Peter Leahy

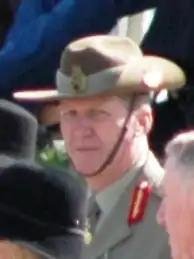
Leahy at the 2008 National Anzac Day service, Canberra.

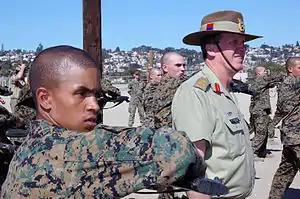
Leahy walks among recruits during his visit to Marine Corps Recruit Depot San Diego, California, in 2004.

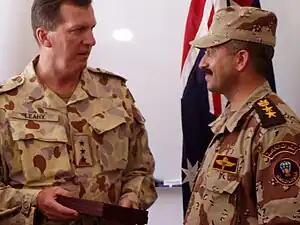
Leahy, left, presents an award to Iraqi Colonel Mohammed Fa'ek Raouf in July 2005.

Lieutenant General Peter Francis Leahy, (born 30 October 1952) is a retired senior officer of the Australian Army, whose military career culminated with his appointment as Chief of the Army from 2002 until 2008. He has been director of the National Security Institute, University of Canberra, since October 2008.